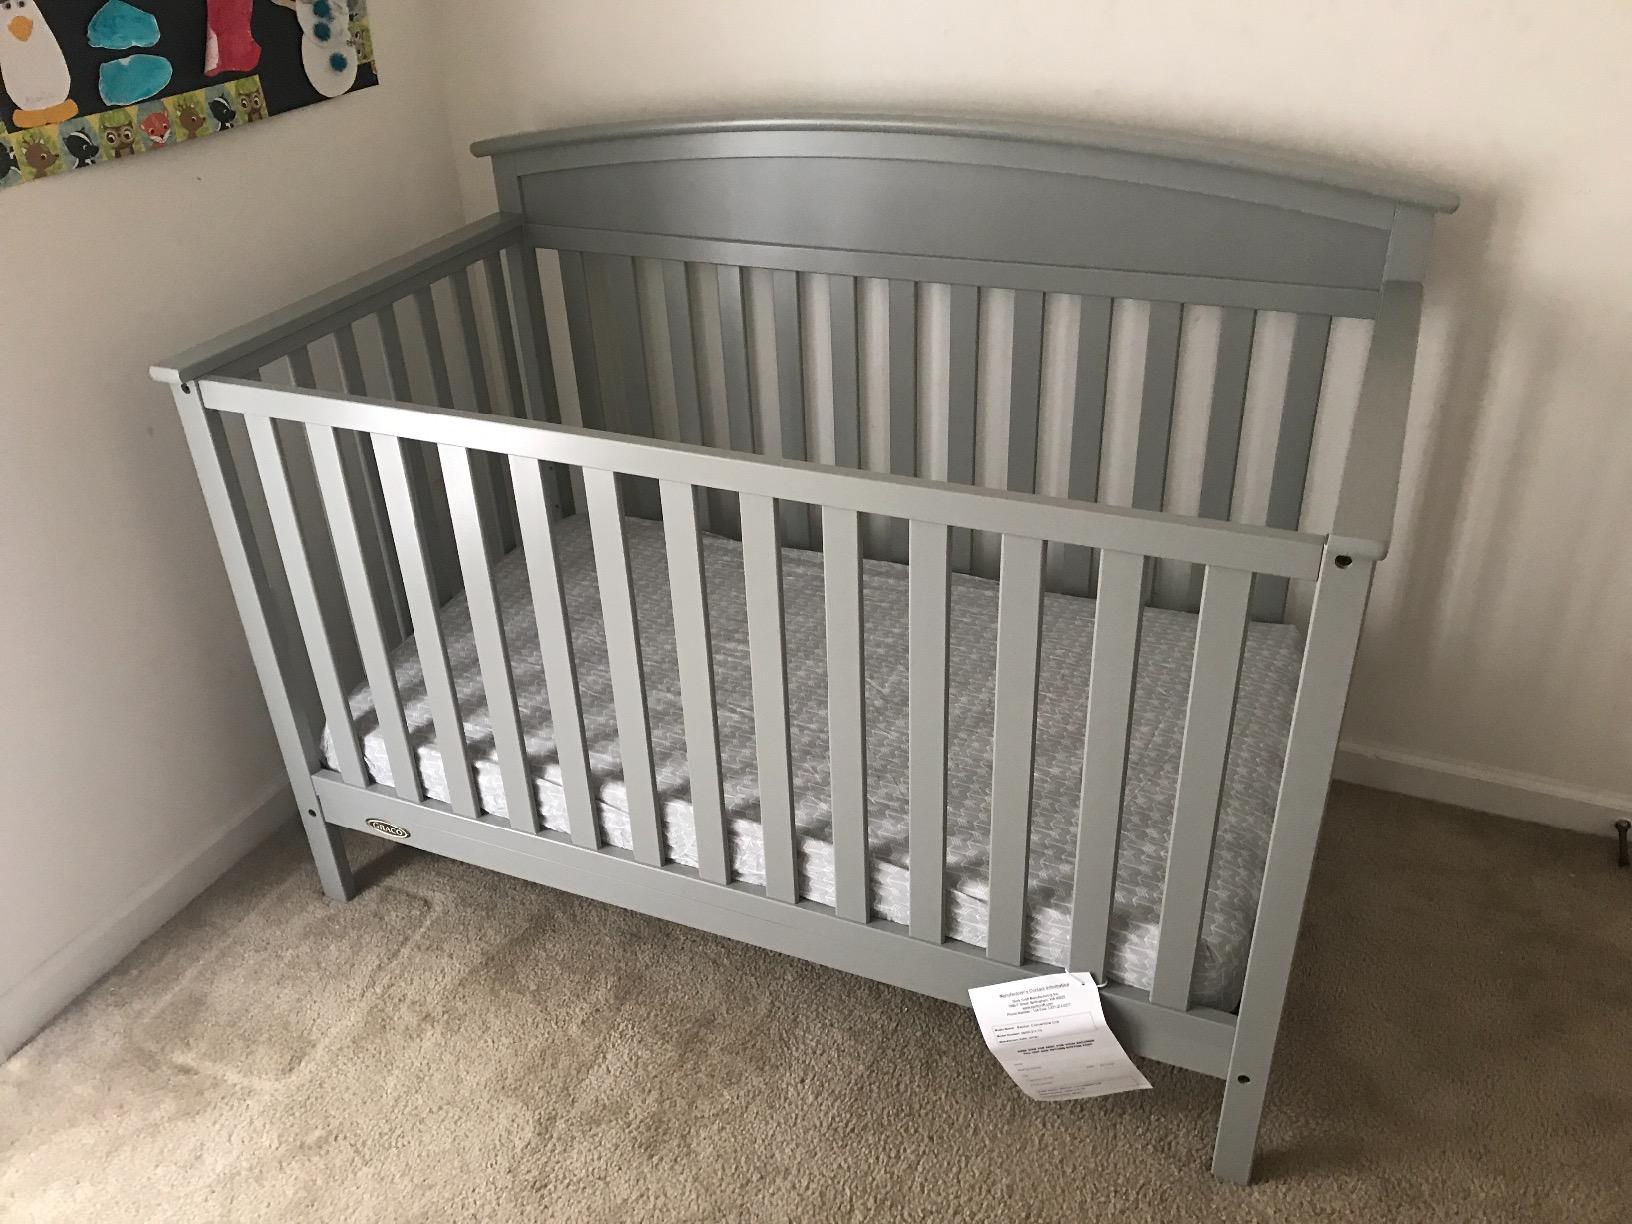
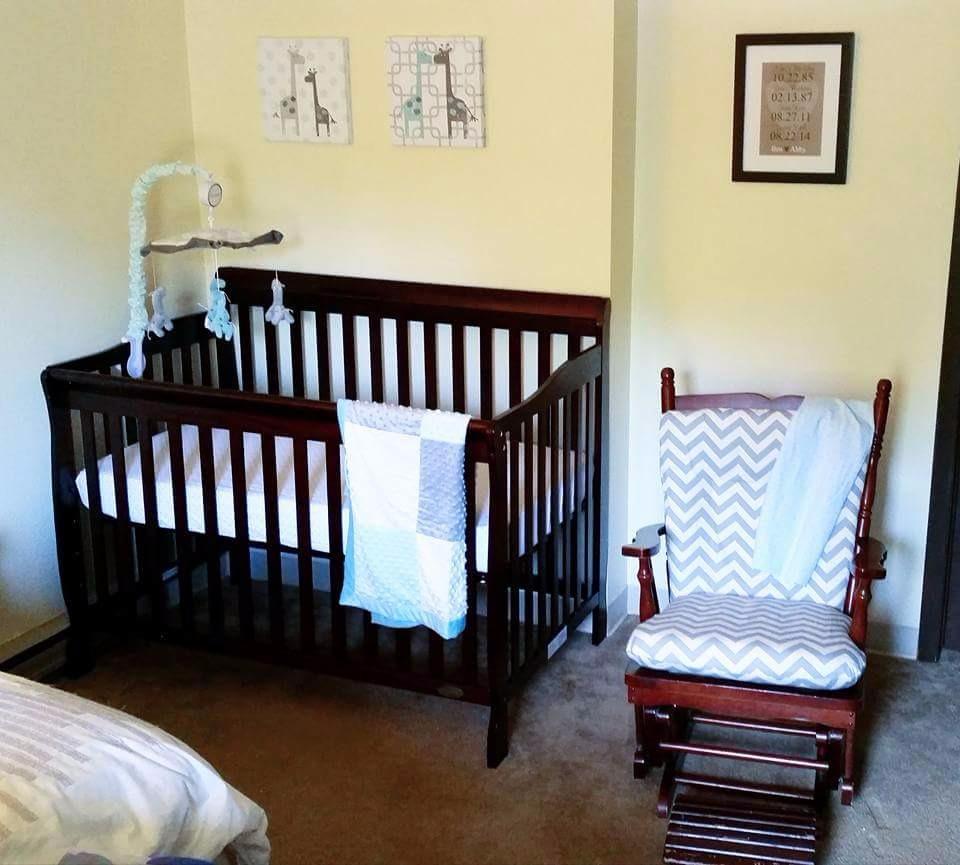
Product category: products_crib
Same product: no